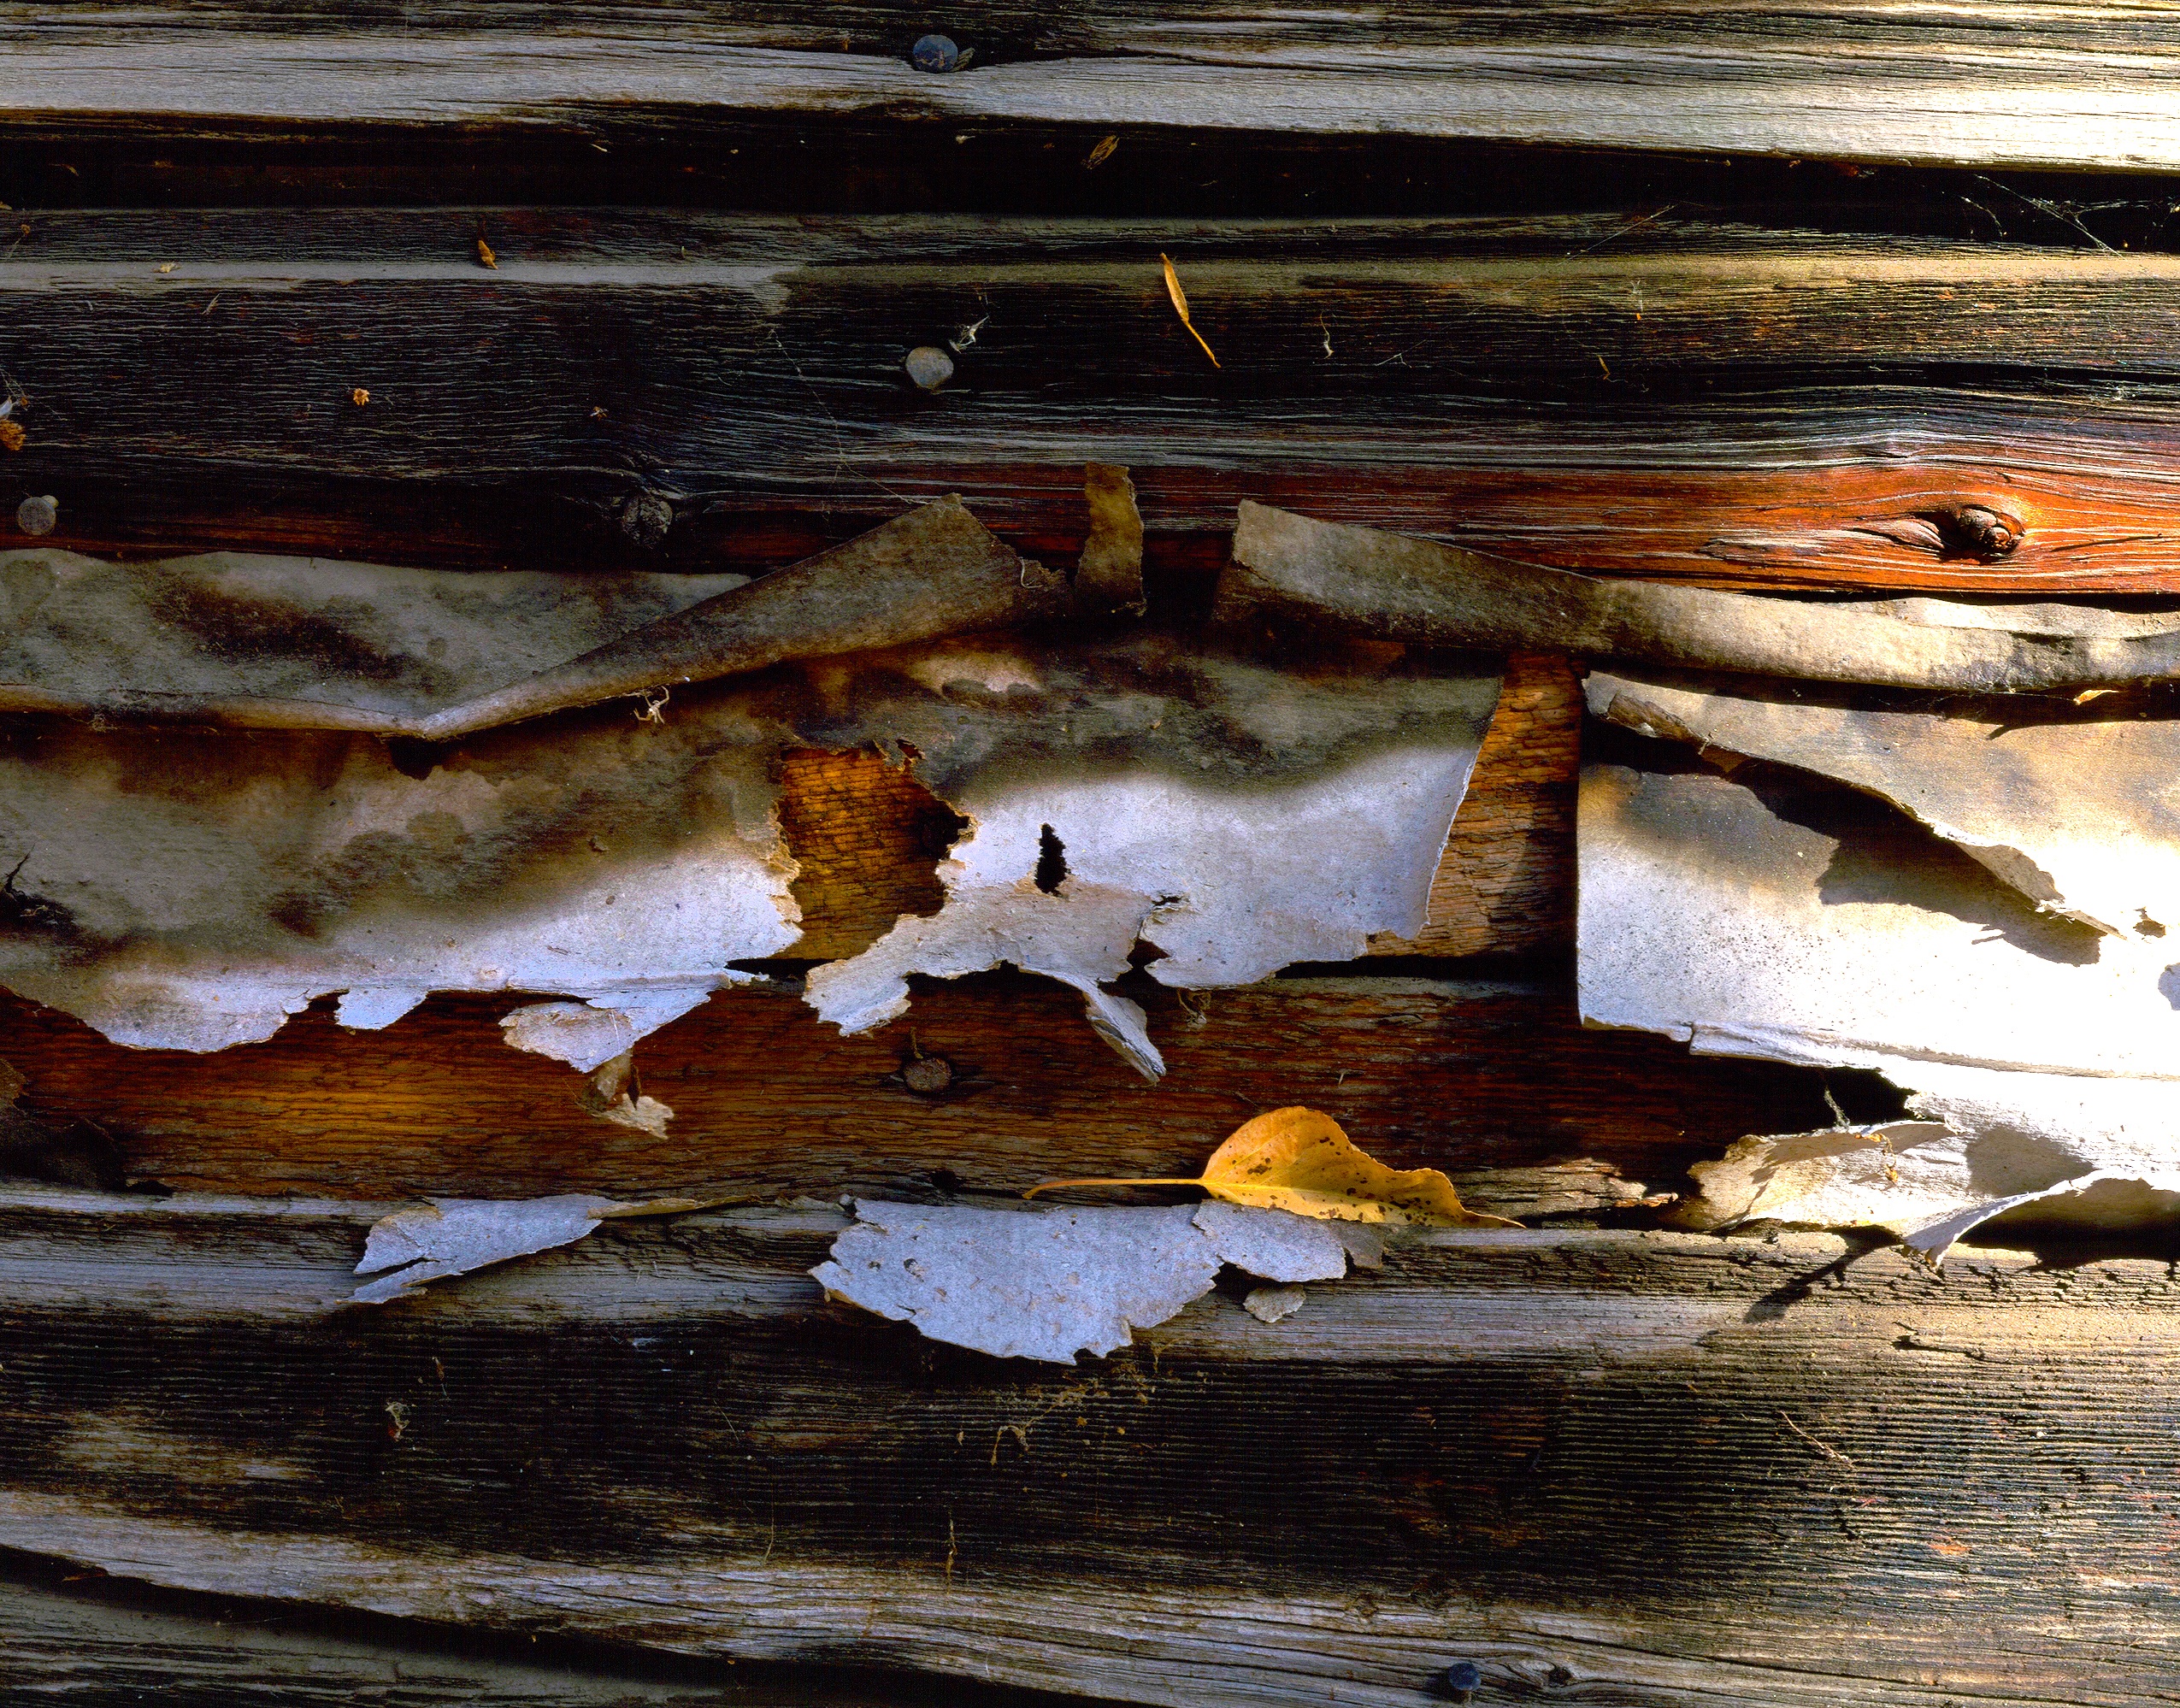
tree, nature, rock, wood, retro, texture, leaf, old, barn, wall, country, rural, reflection, autumn, material, painting